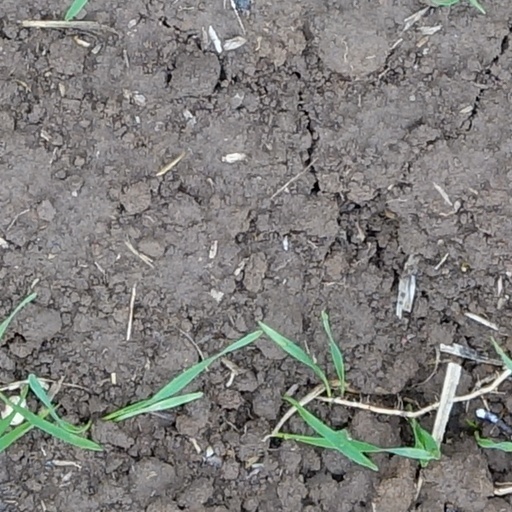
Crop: wheat